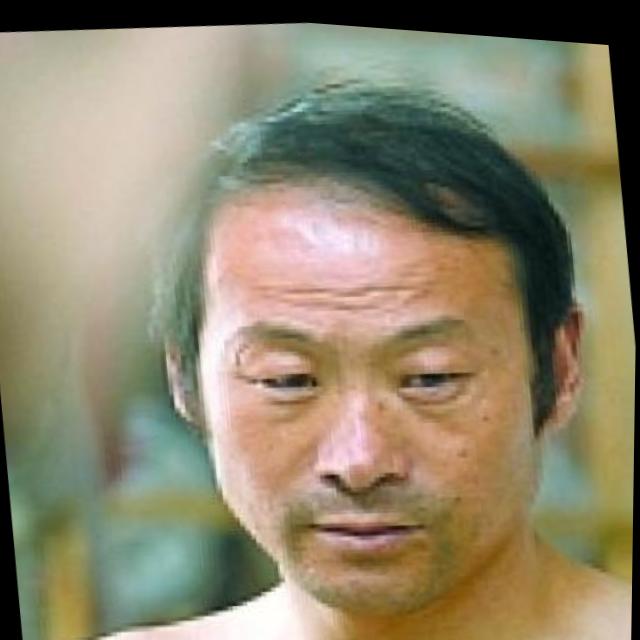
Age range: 45-64